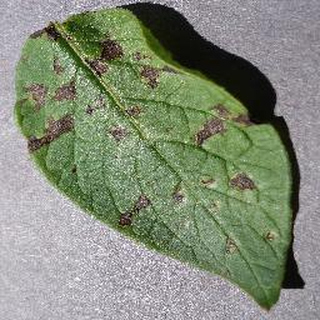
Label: potato_early_blight